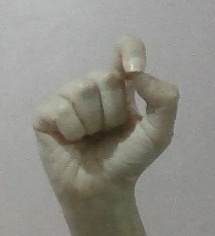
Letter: fa